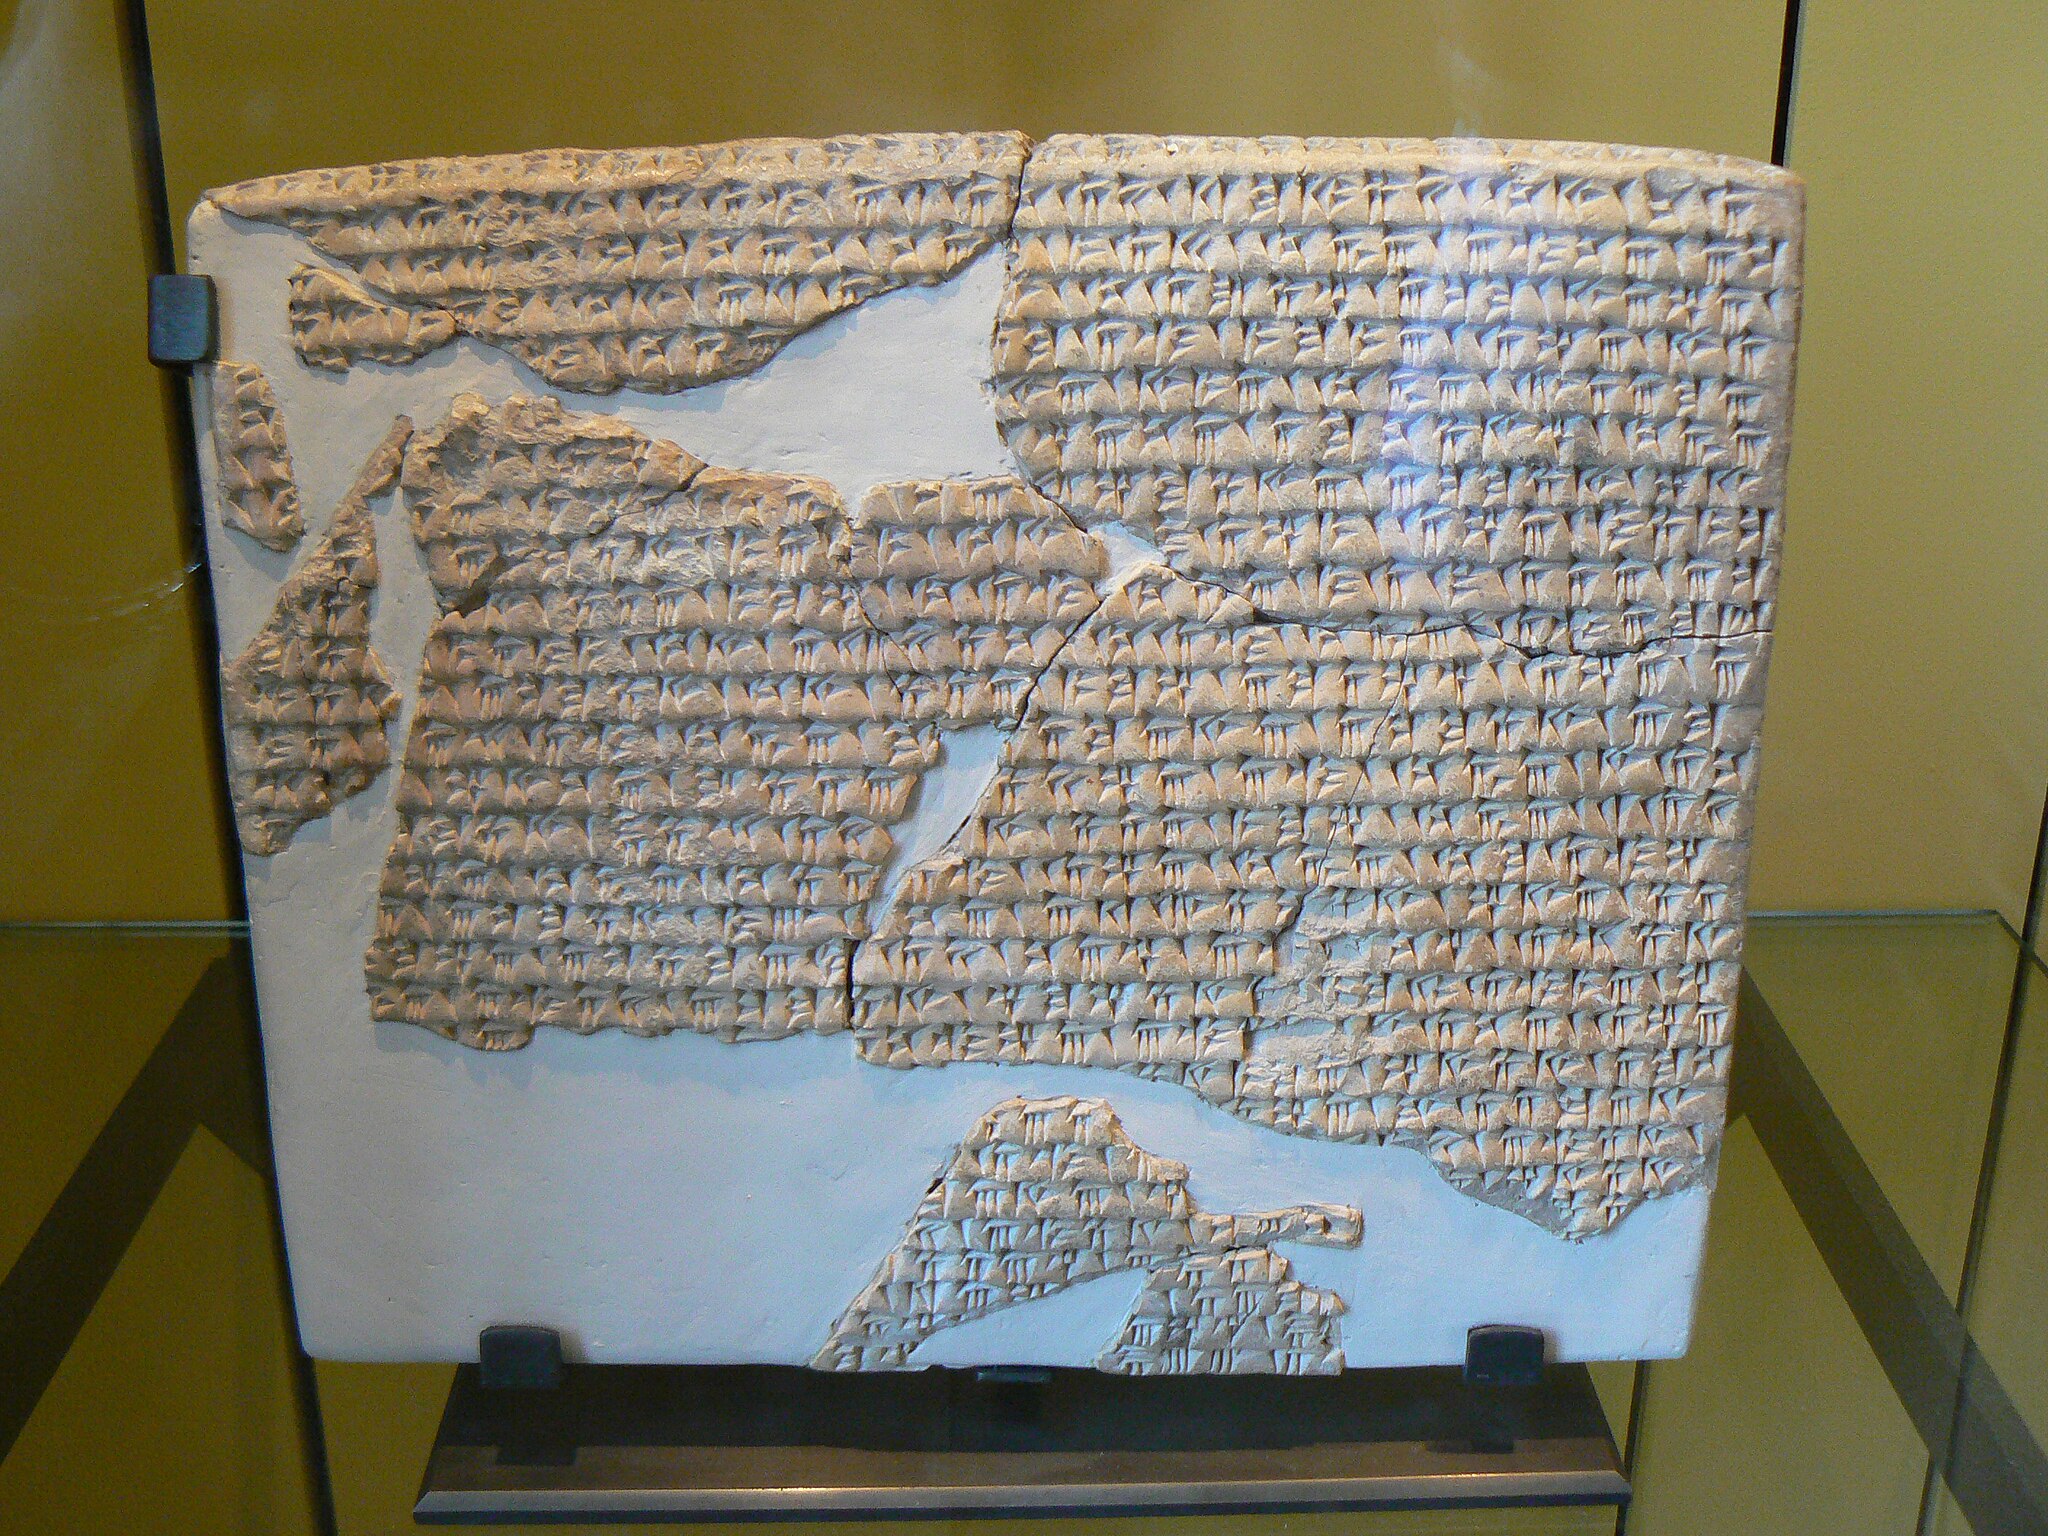
Title: Foundation charter of the palace of Darius I, SB 2789 (11)
Description: Charte de fondation du palais de Darius Ier, en vieux-perse - Règne de Darius Ier (522 - 486 avant J.-C.) - Suse, Palais de Darius Ier (découverte sous un seuil de porte de l' Apadana ) - Argile - Fouilles J. de Morgan et R. de Mecquenem , 1911 - Sb 2789 - Aile Sully - Rez-de-chaussée - Iran, l'empire perse achéménide : Persépolis et Suse - Salle 14 - Vitrine 4 : Langues et écritures d'empire achéménide
Date: 2007-06-02 14:34:36
Categories: Taken with Panasonic Lumix DMC-FZ7, Foundation charter of the palace of Darius I - Louvre Sb 2789, Self-published work, PD-self